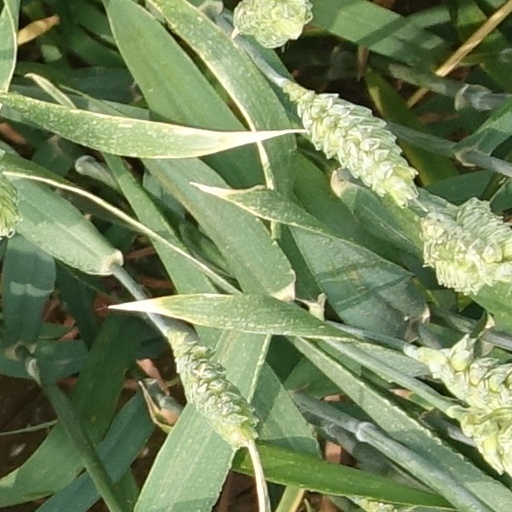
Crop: wheat